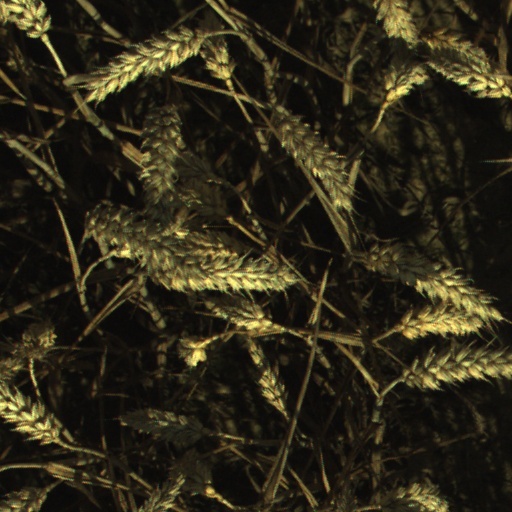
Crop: wheat